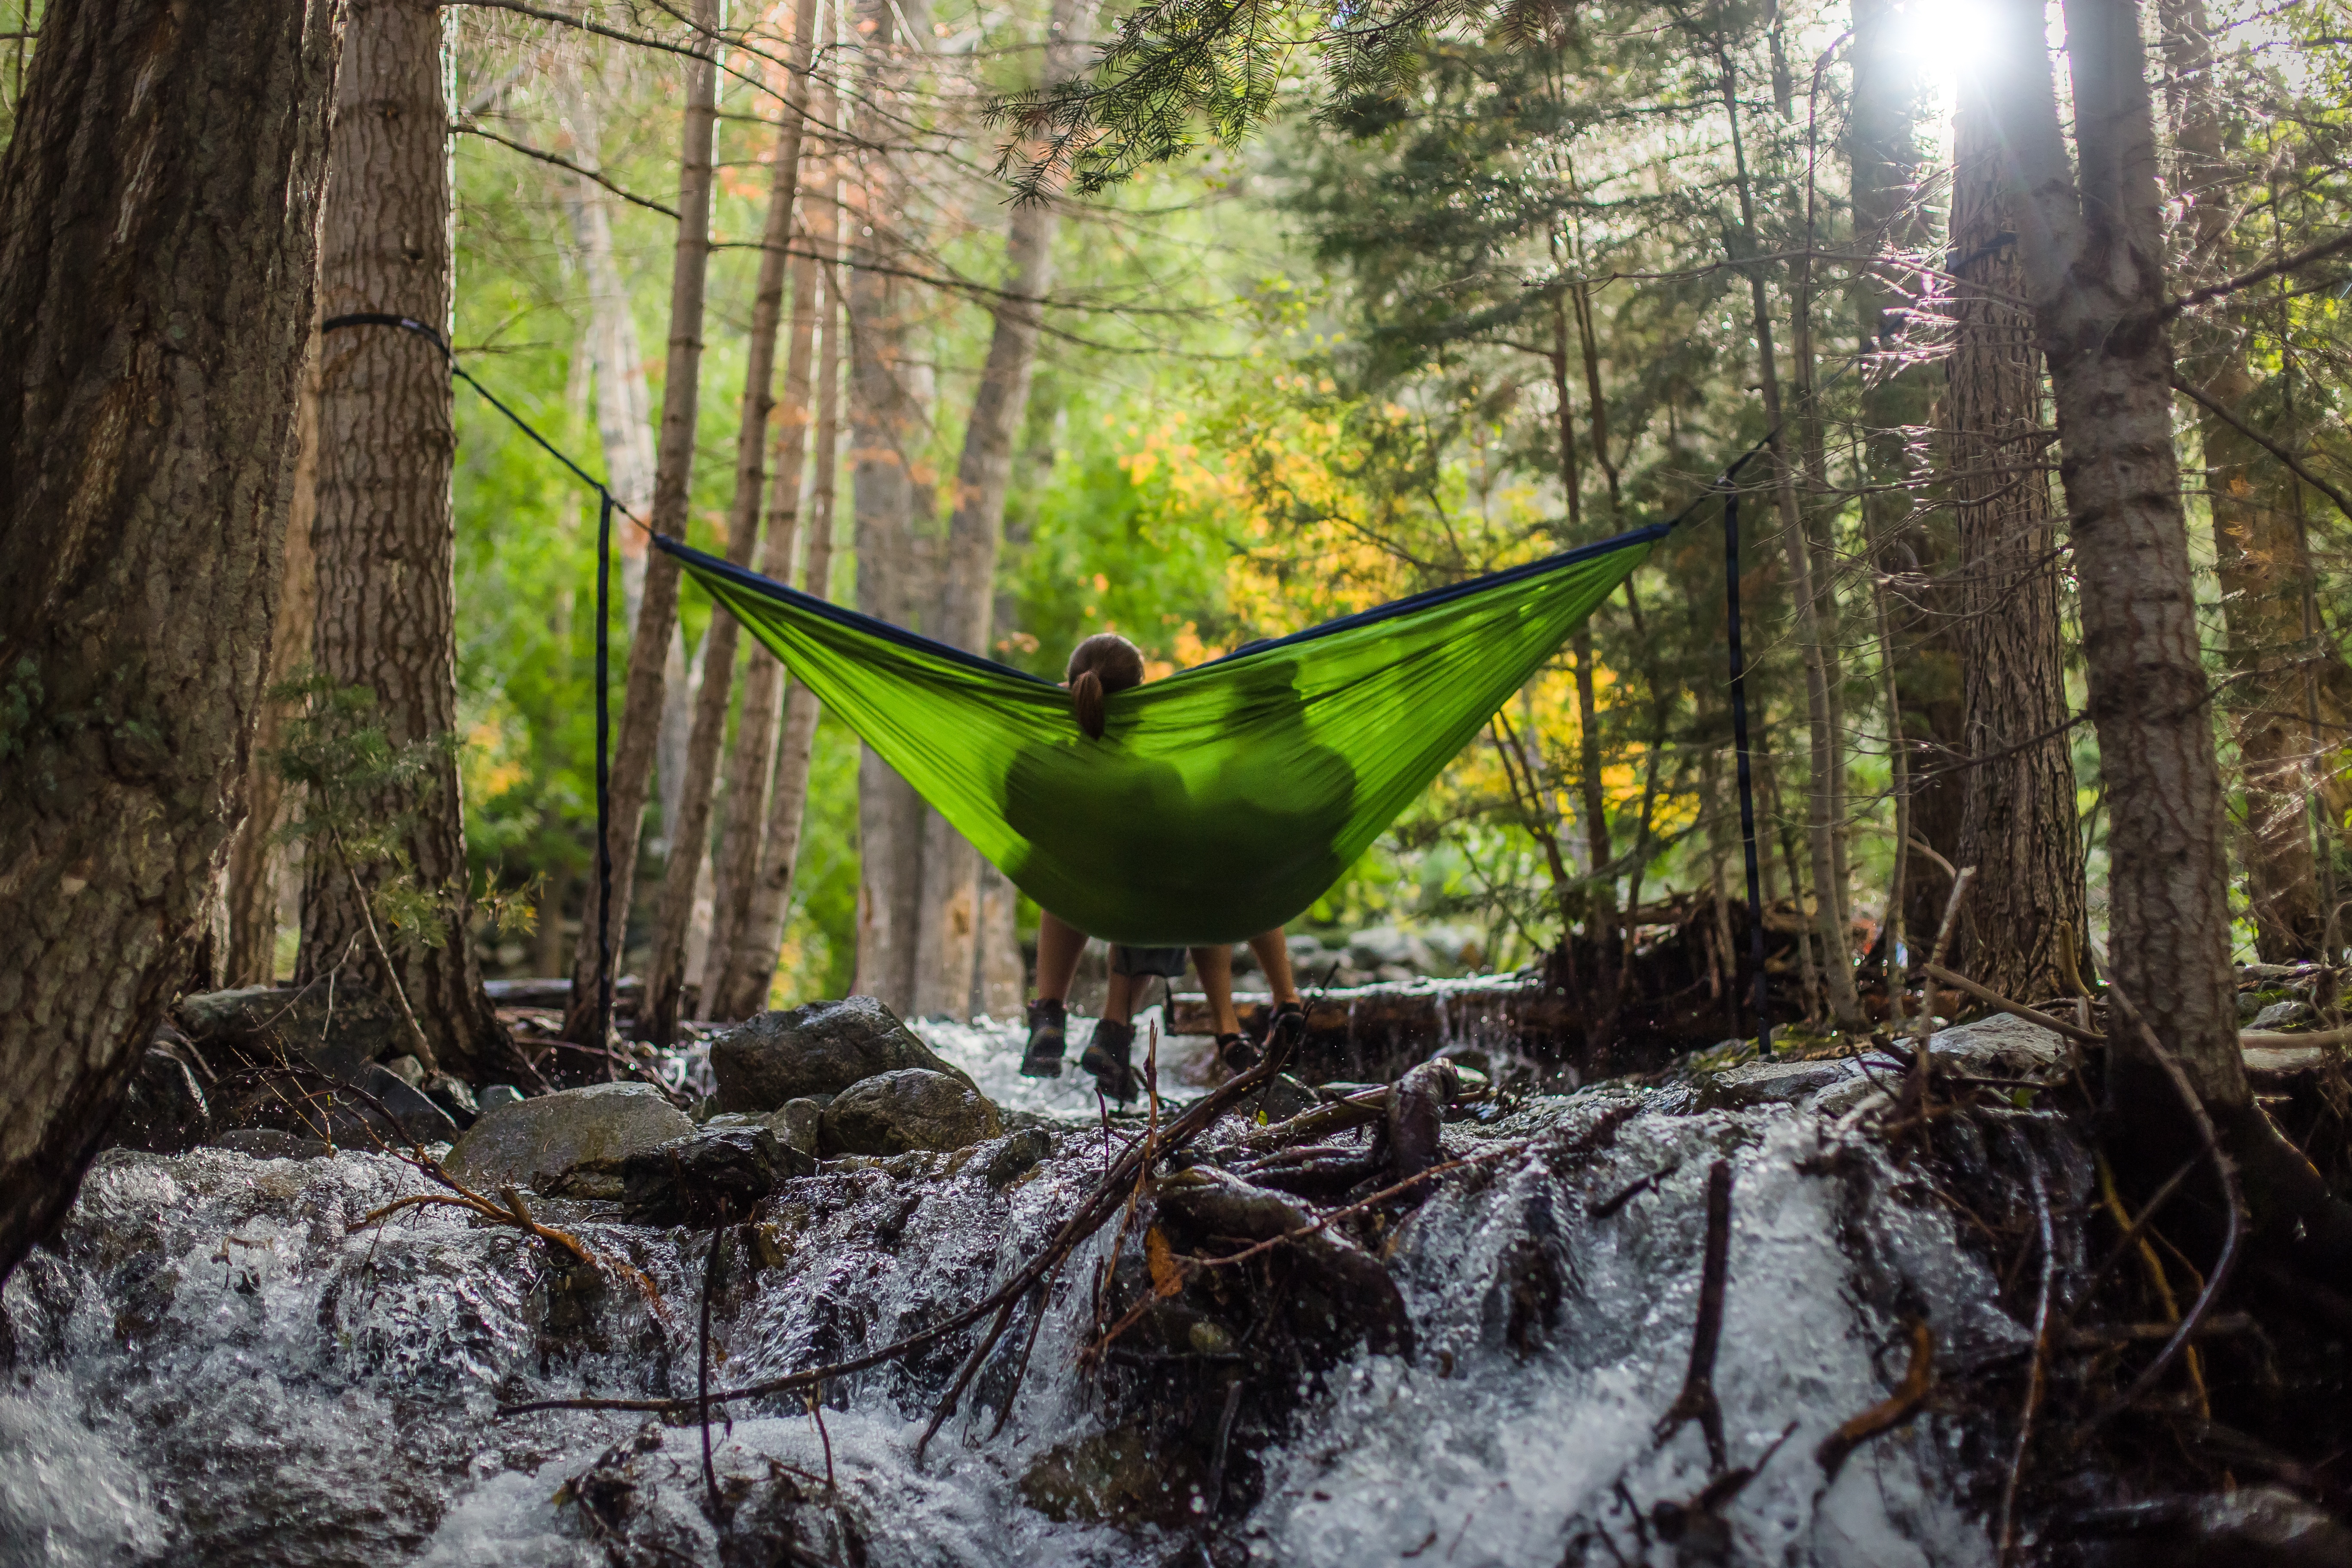
tree, nature, forest, swamp, wilderness, trail, sunlight, leaf, flower, stream, green, jungle, relax, autumn, couple, season, hammock, rainforest, wetland, woodland, habitat, natural environment, woody plant